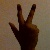
The image shows a hand gesture representing the number 3 in Indian Sign Language.